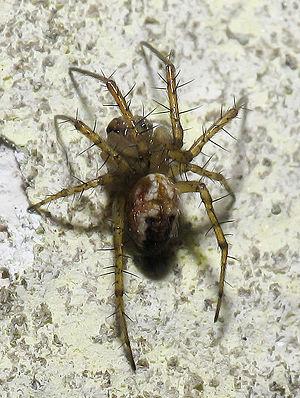
Mangora est un genre d'araignées aranéomorphes de la famille des Araneidae.